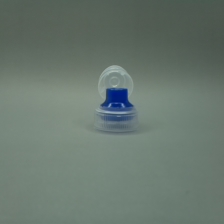
Color: white/transparent
Cap type: flip-top cap